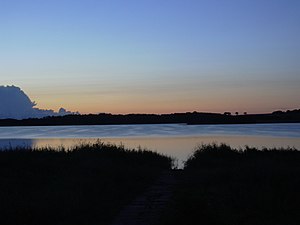
Achterwasser
Solopgang ved Balmer See
Achterwasser er en lagune i den i Østersøen udmundende Peenestrom.